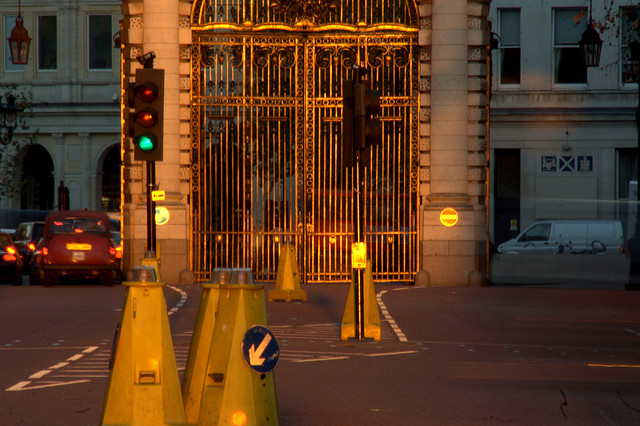
user: Given an image and a question. Answer the question in a short answer. Question: How long will the light stay green? Short Answer:
assistant: 1 minute